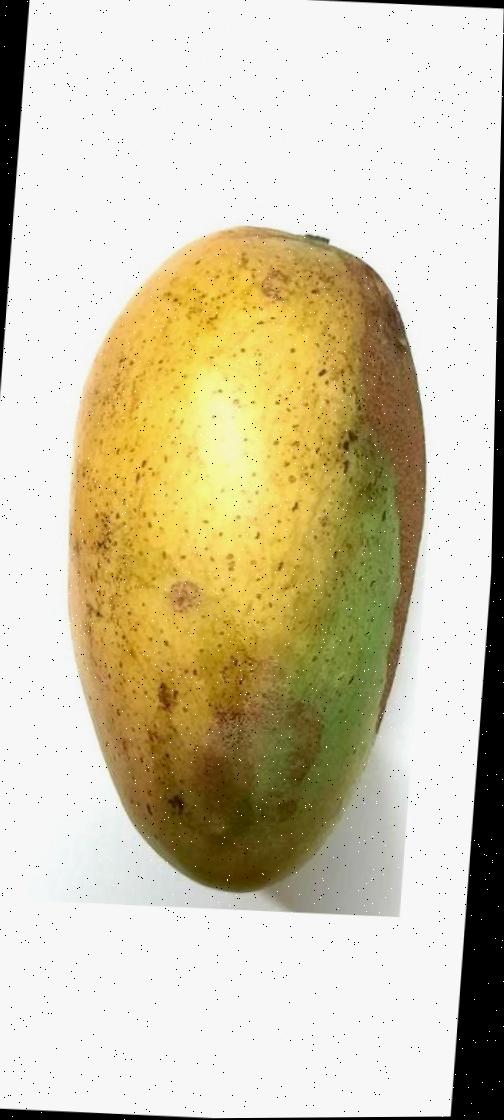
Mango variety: Shada